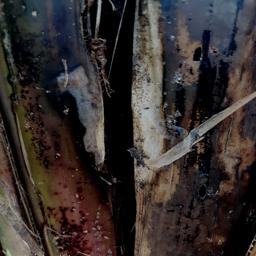
Label: PSEUDOSTEM WEEVIL